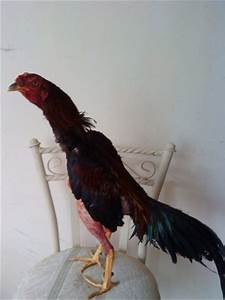
Label: chicken